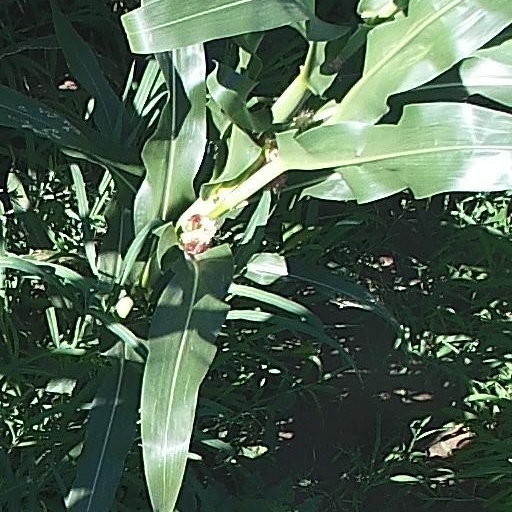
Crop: maize; corn